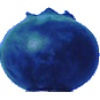
Label: Huckleberry 1